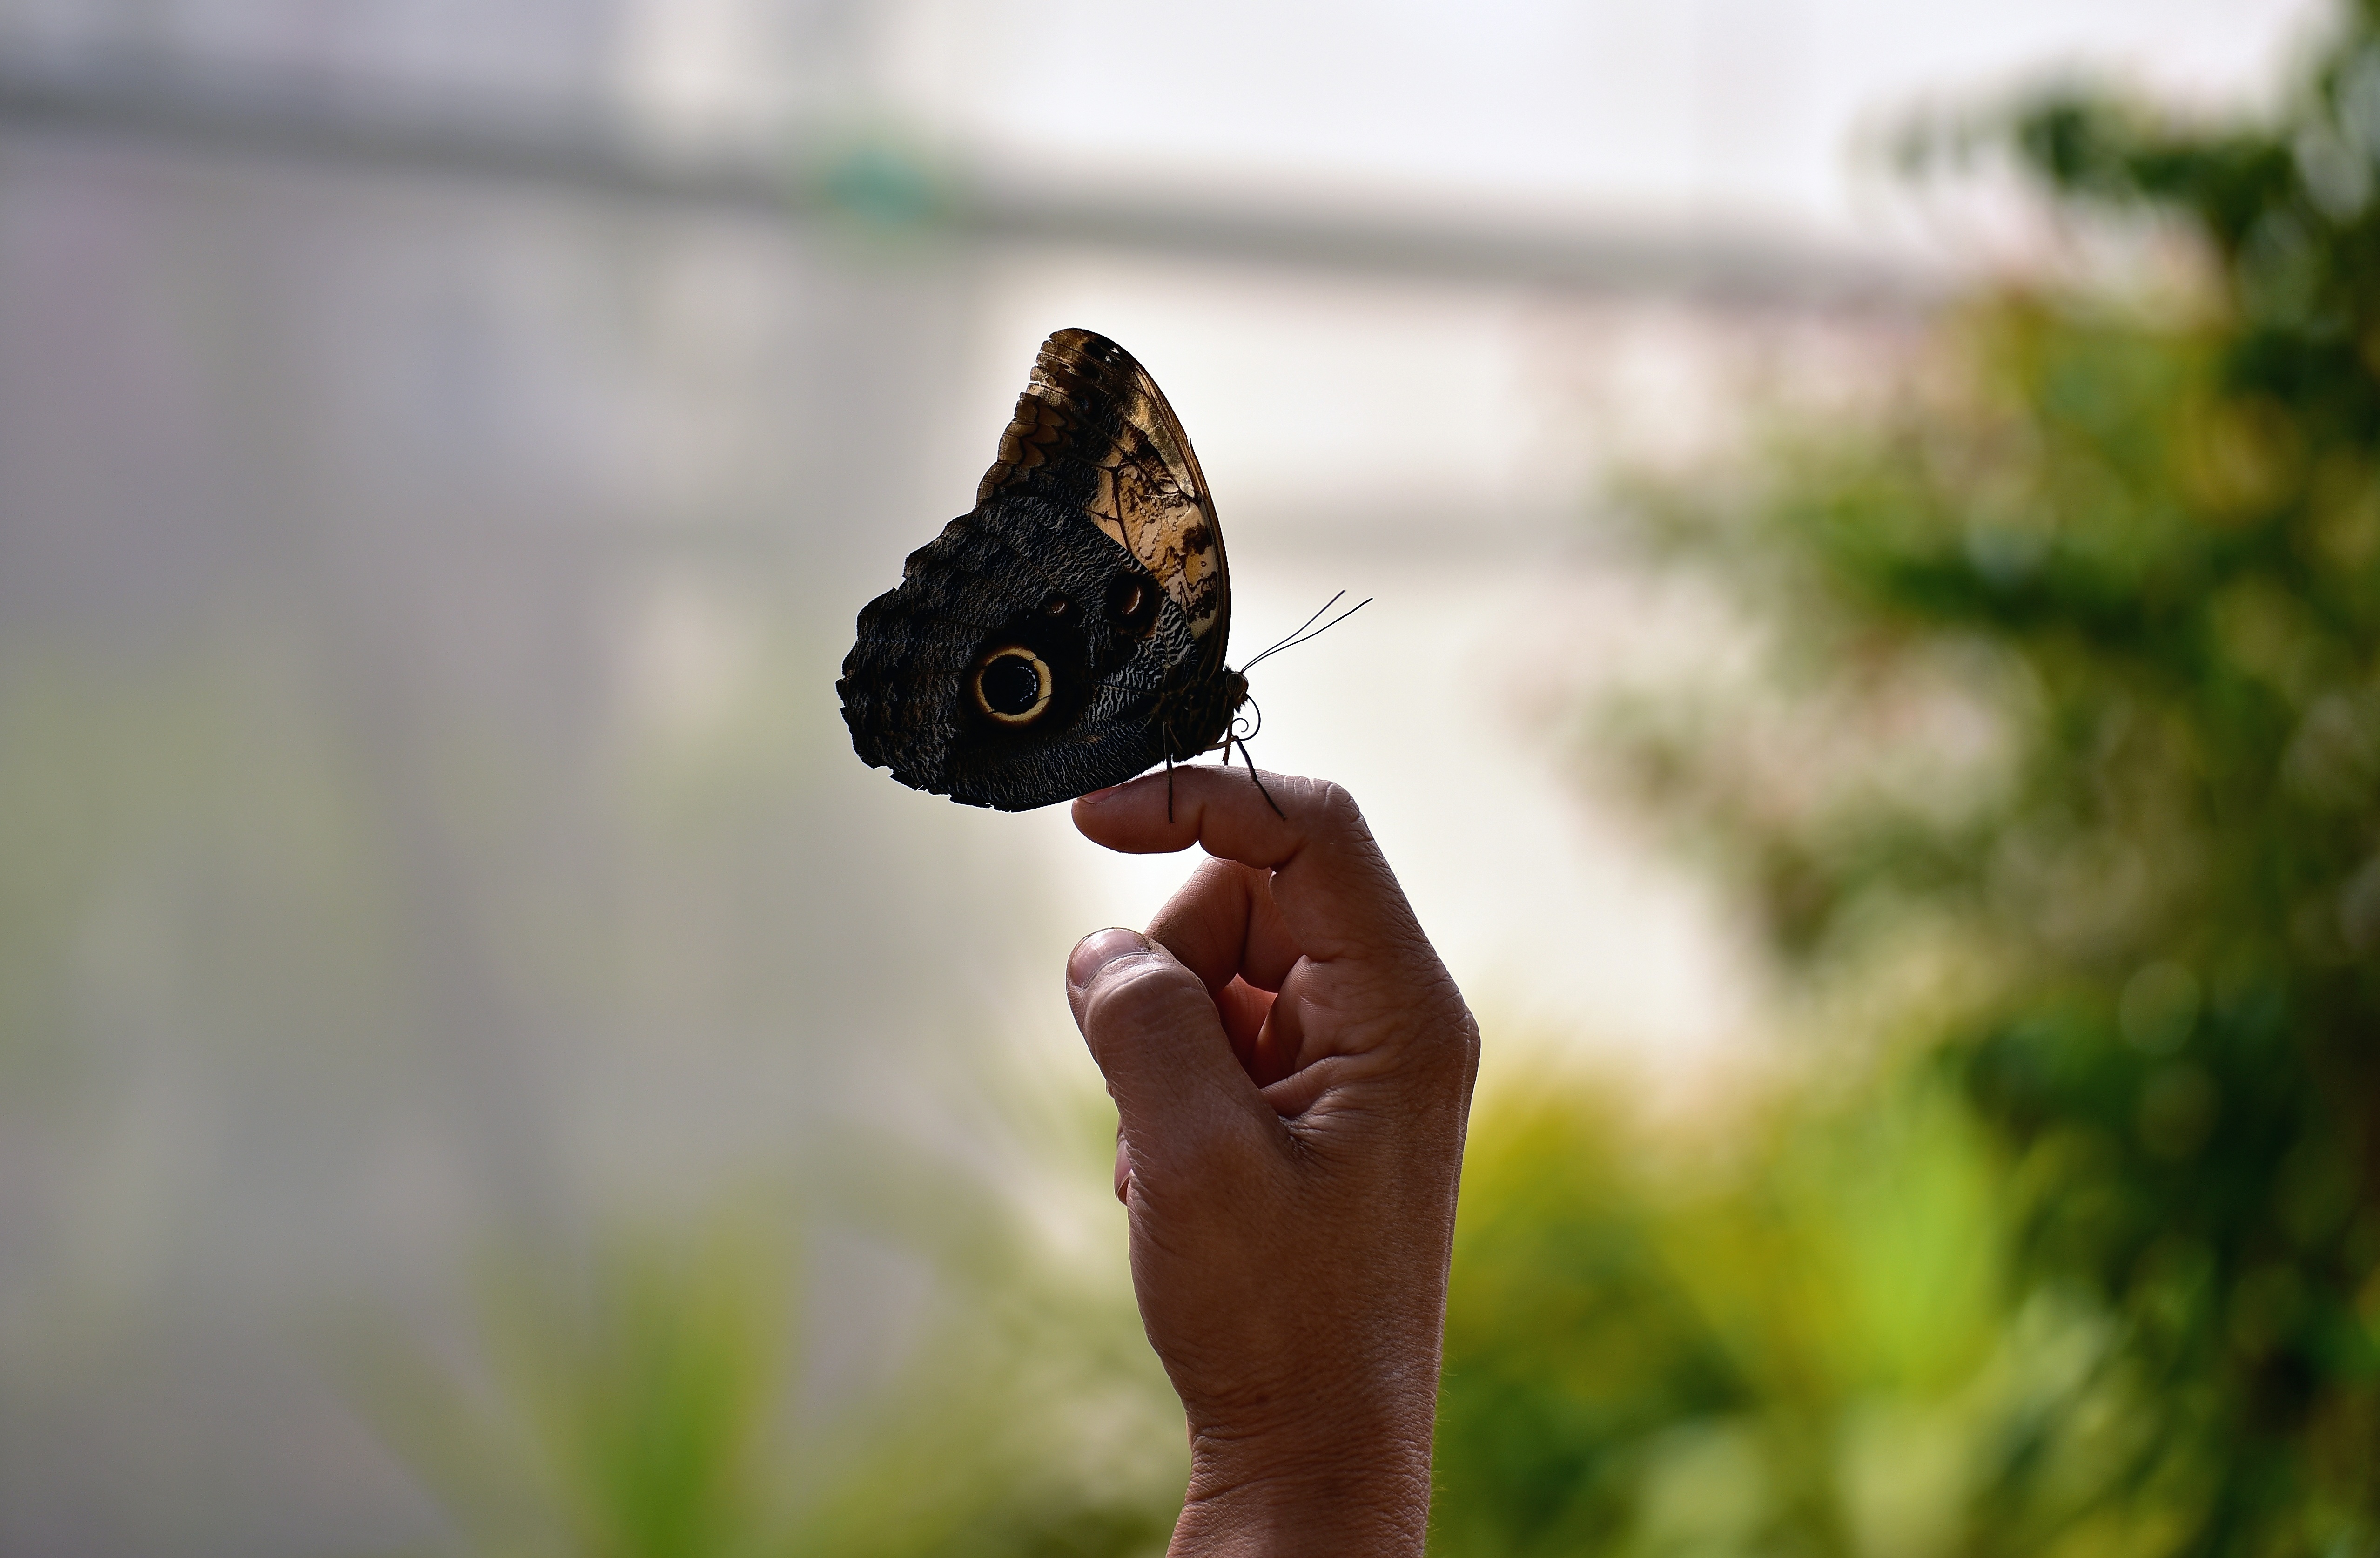
nature, photography, leaf, flower, green, insect, butterfly, fauna, invertebrate, close up, macro photography, pollinator, moths and butterflies